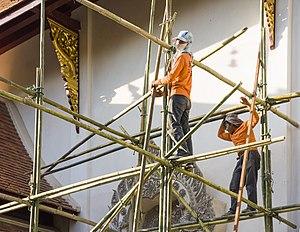
L'économie du bambou est un secteur économique basé sur l'exploitation du bambou, par la transformation industrielle ou artisanale des tiges ligneuses de certaines espèces de bambous, par la récolte et la commercialisation de jeunes pousses comestibles, ou par la culture de bambous à diverses fins. Pour des raisons climatiques, cette activité se développe en quasi-totalité dans des pays en voie de développement des zones climatiques tropicales et subtropicales. Les bambous, dont on connait plus de 75 genres et 1500 espèces, constituent le principal groupe de la famille des Poaceae. Près des deux tiers de ces espèces sont originaires de l'Asie du Sud-Est, 32 % croissent en Amérique latine, et le reste en Afrique et en Océanie. En Amérique du Nord, il existe trois espèces de bambous indigènes, contre 440 en Amérique du Sud.